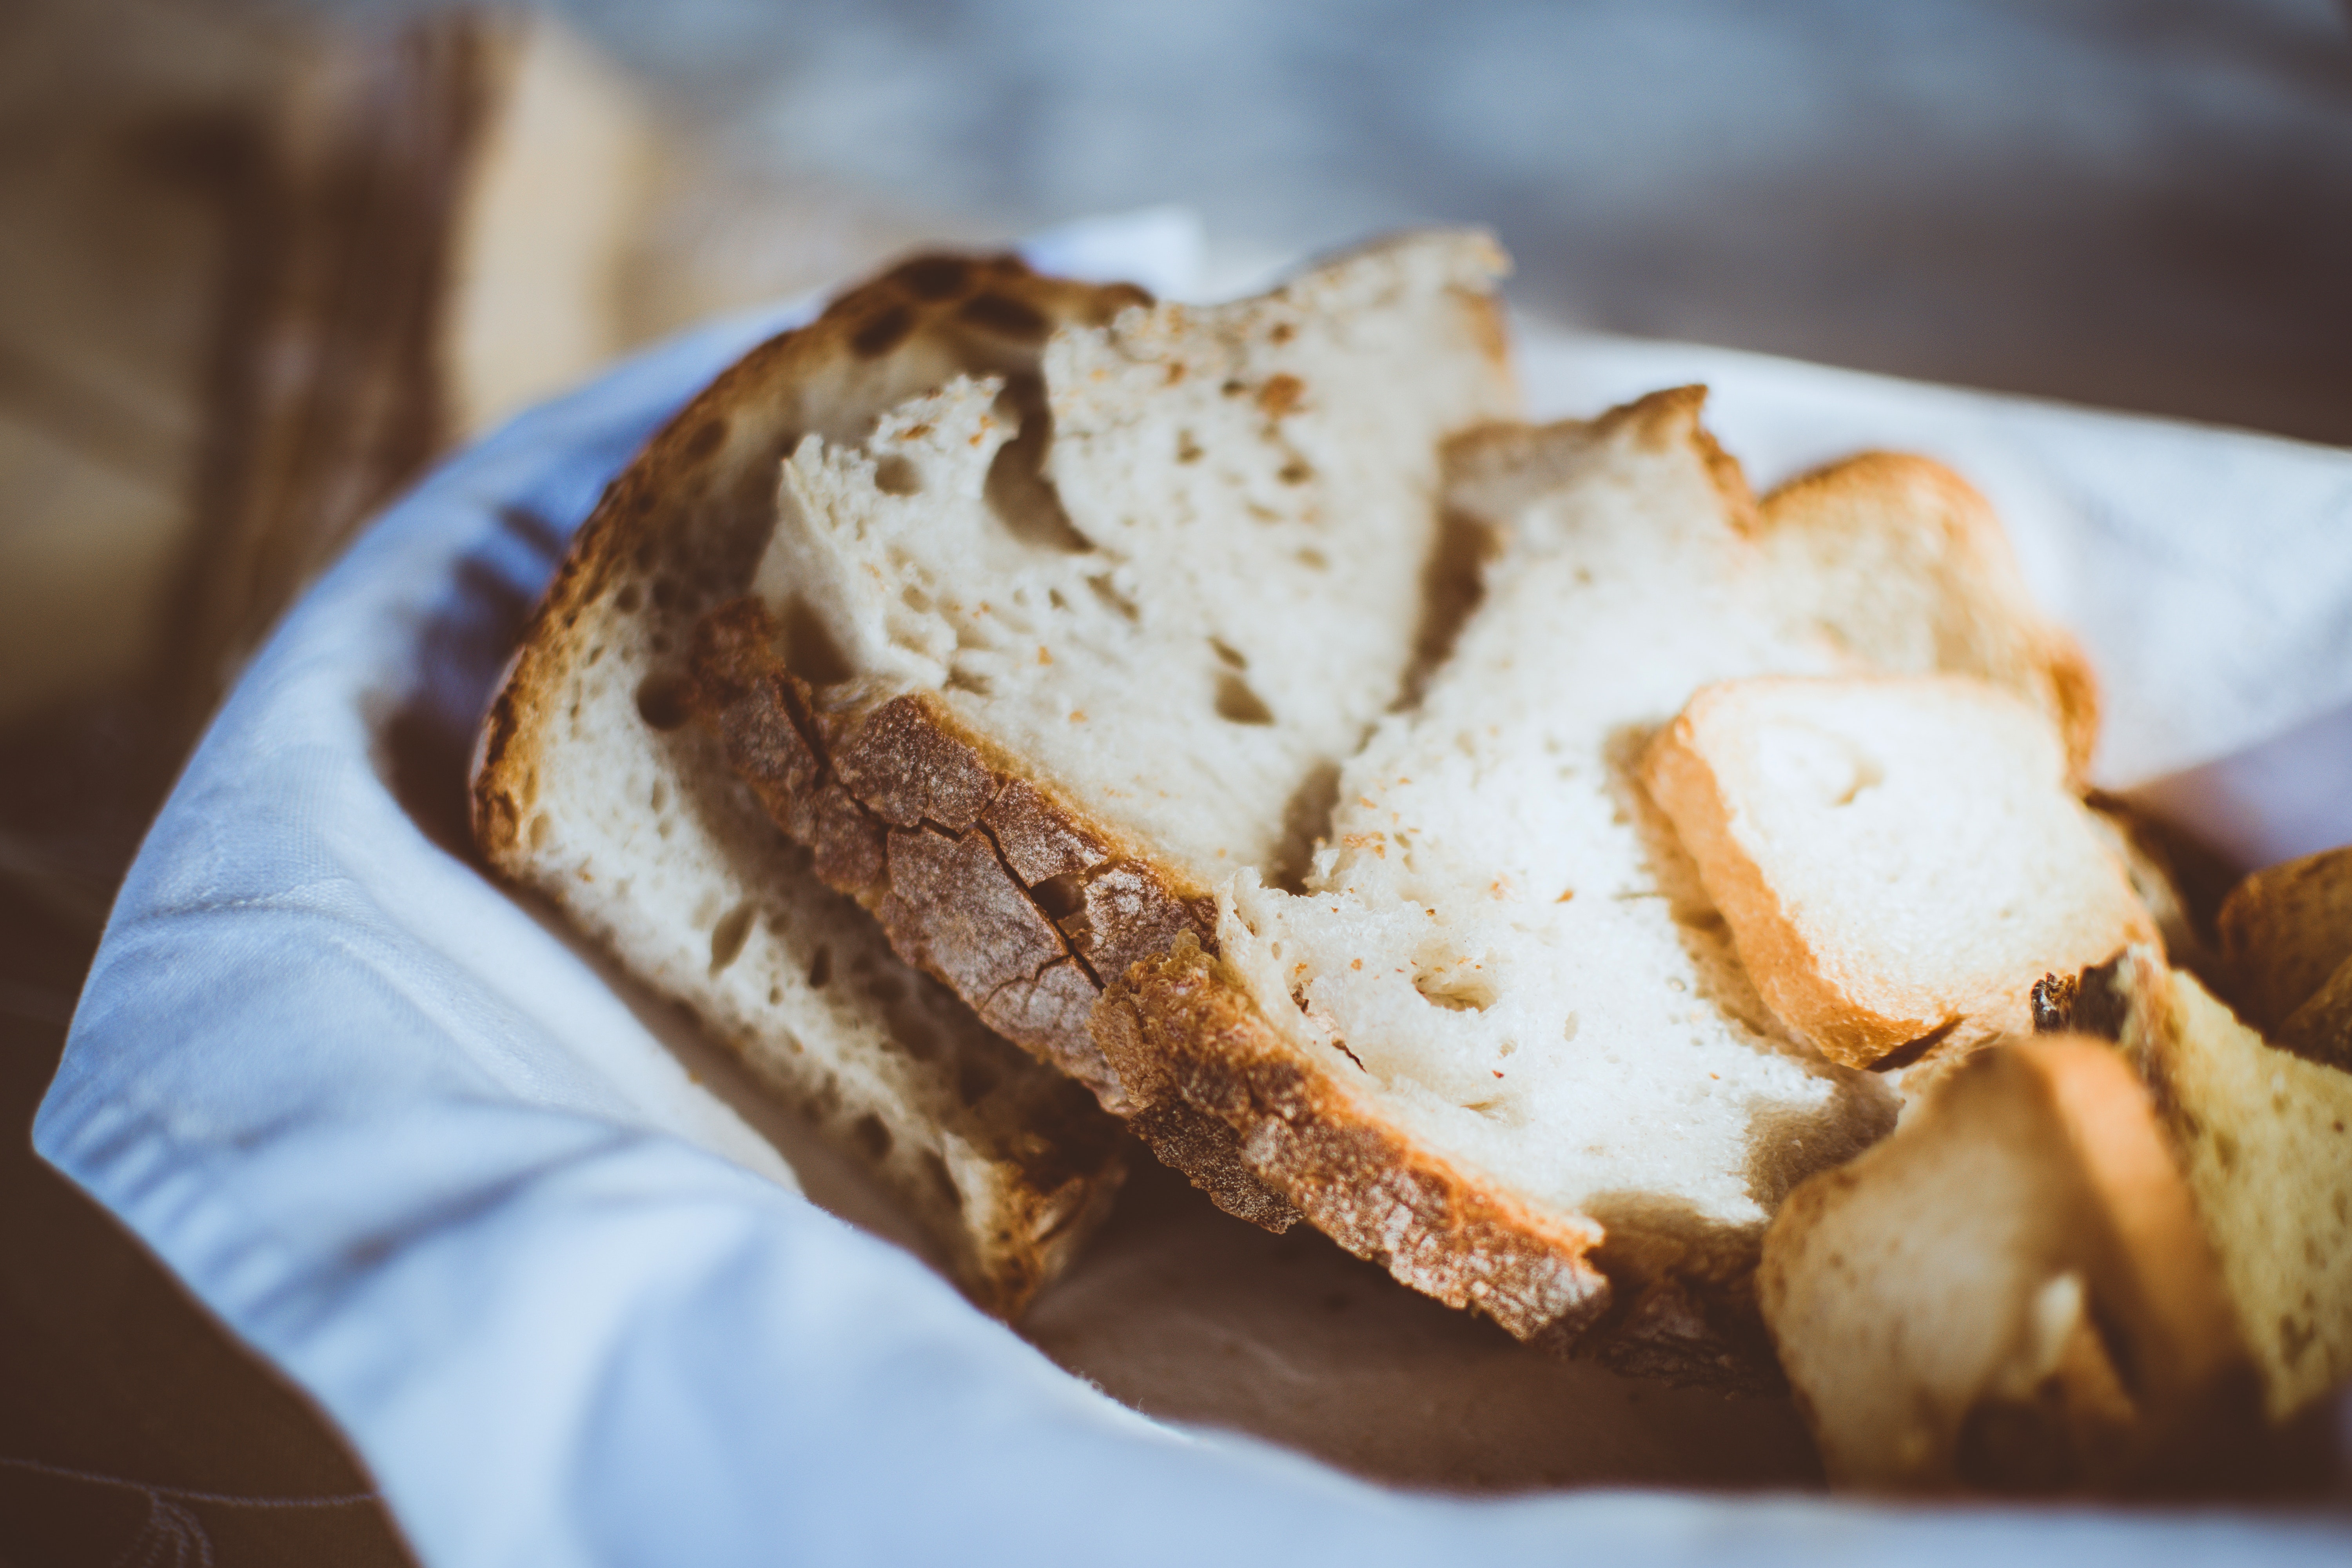
food, bread, baked goods, breakfast, dish, american food